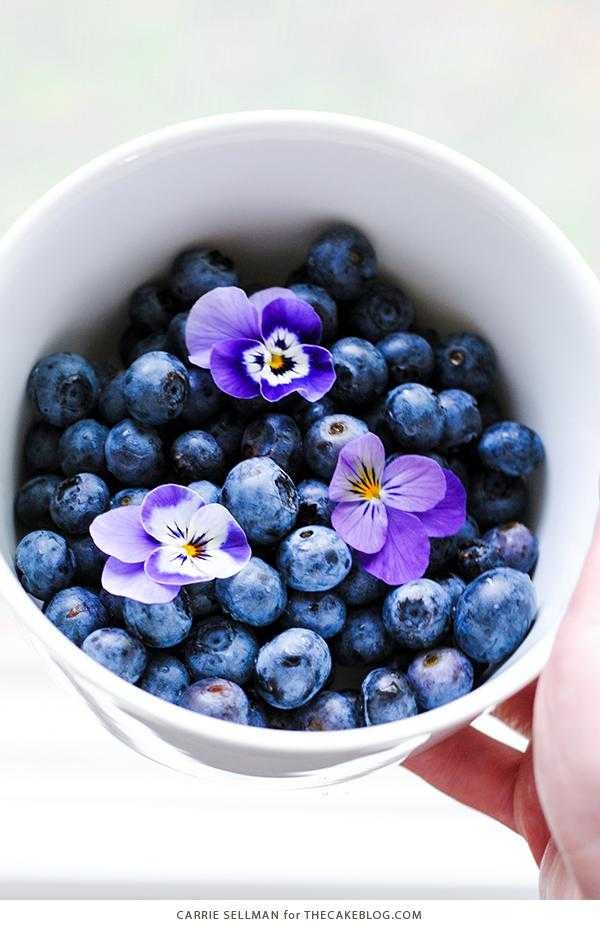
Label: Blueberry